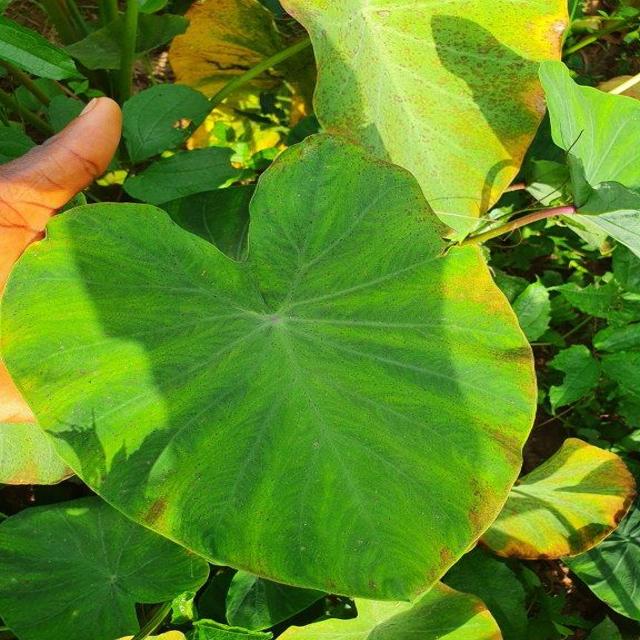
Label: Mid_Blight